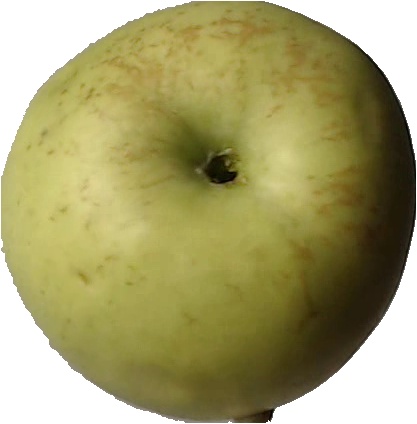
Label: apple_golden_3